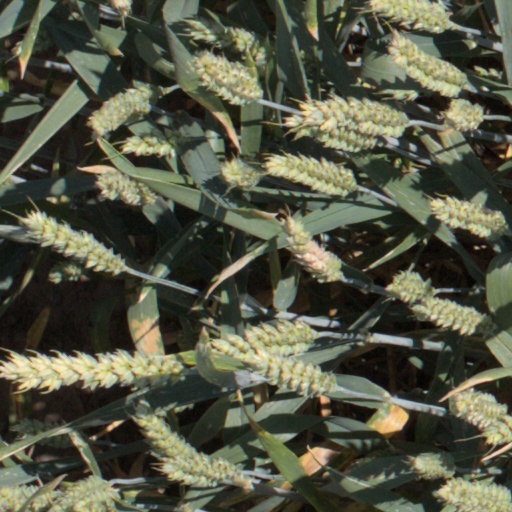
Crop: wheat